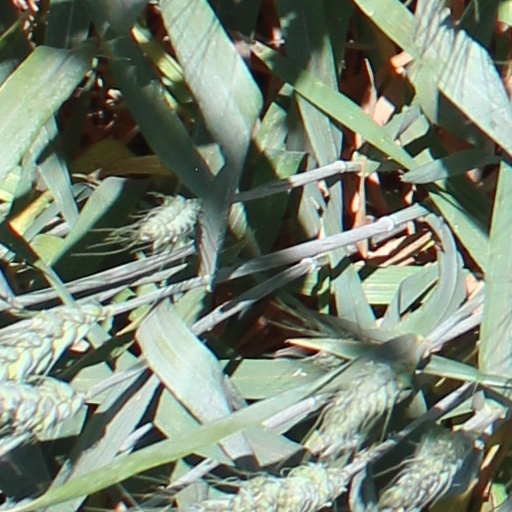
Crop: wheat